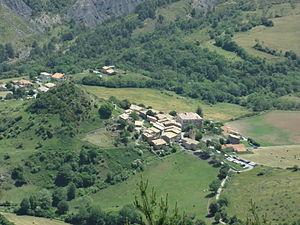
Village d'Entrages, vue de la montagne du Cousson (descente)
Entrages est une commune française, située dans le département des Alpes-de-Haute-Provence en région Provence-Alpes-Côte d'Azur.